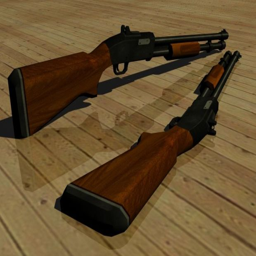
sports equipment with a skin